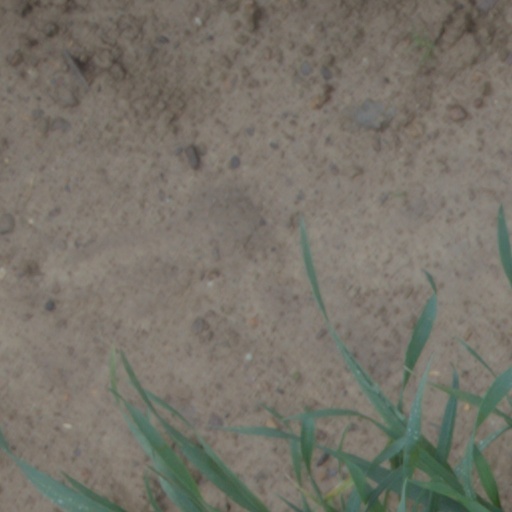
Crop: wheat